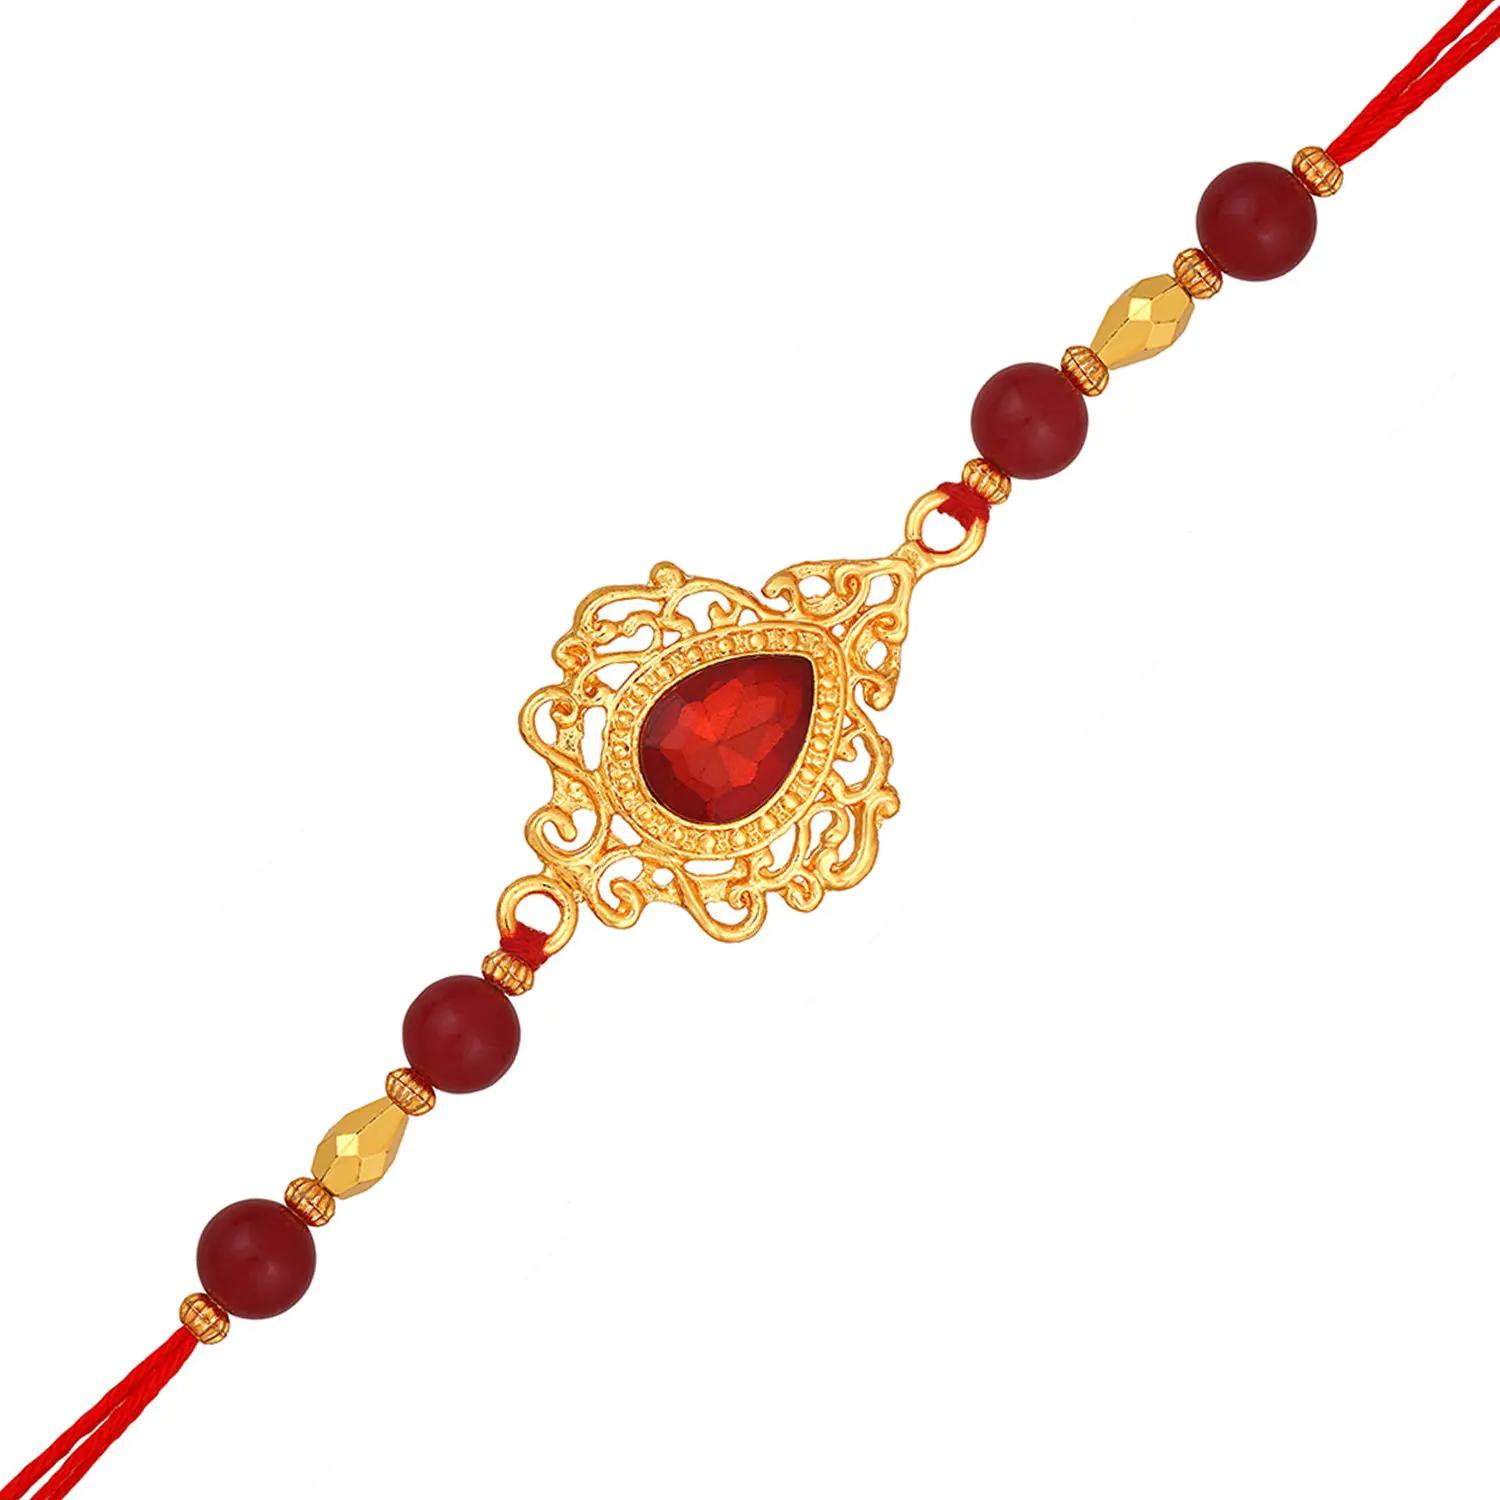
 Mahi Gold Plated Red Crystals Studded Simple and Classic Rakhi for Bhaiya, Brother, Bhai, Bro (RA1100802G)
Type: Rakhis
Brand: Mahi
Price: Rs. 229
 Celebrate Raksha Bandhan with our exquisitely crafted Rakhi, designed to strengthen the bond between siblings. This traditional Rakhi features intricate beadwork and durable thread, ensuring it stands the test of time. Handmade with care, each Rakhi is a unique and meaningful gift for your brother. Each Rakhi carries heartfelt blessings and good wishes for your brother's well-being and success. Celebrates the bond of love and protection between siblings, a cherished tradition in Indian culture.
Features: The Rakhi is adorned with vibrant colors and attractive embellishments that add a touch of elegance to the celebration.,Content in Box : 1 Rakhi ; Cultural Significance: This beautiful Rakhi will acknowledge your love for Your Brother with the promise that your bond with him will grow stronger as time goes on.,Vibrant Colors: Adding bright and playful colors to the celebration will make it stand out and make it more enjoyable.,Celebrate the bond of love and protection with our exquisite Rakhis. Share the joy of Raksha Bandhan Festival with this beautiful Rakhi, a token of love, protection and blessings.,Adjustable Size and Easy to tie: Designed to fit wrists of all sizes. It is simple and easy to tie the Rakhi securely and effortlessly.
Included: 1 Rakhi